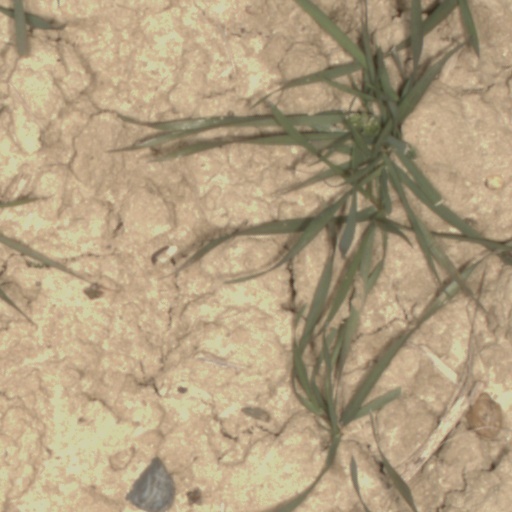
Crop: wheat